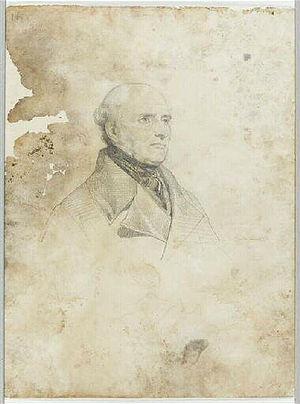
Élie Louis Decazes, comte Decazes, puis 1ᵉʳ duc Decazes et duc de Glücksbierg, est un homme politique français du XIXᵉ siècle.